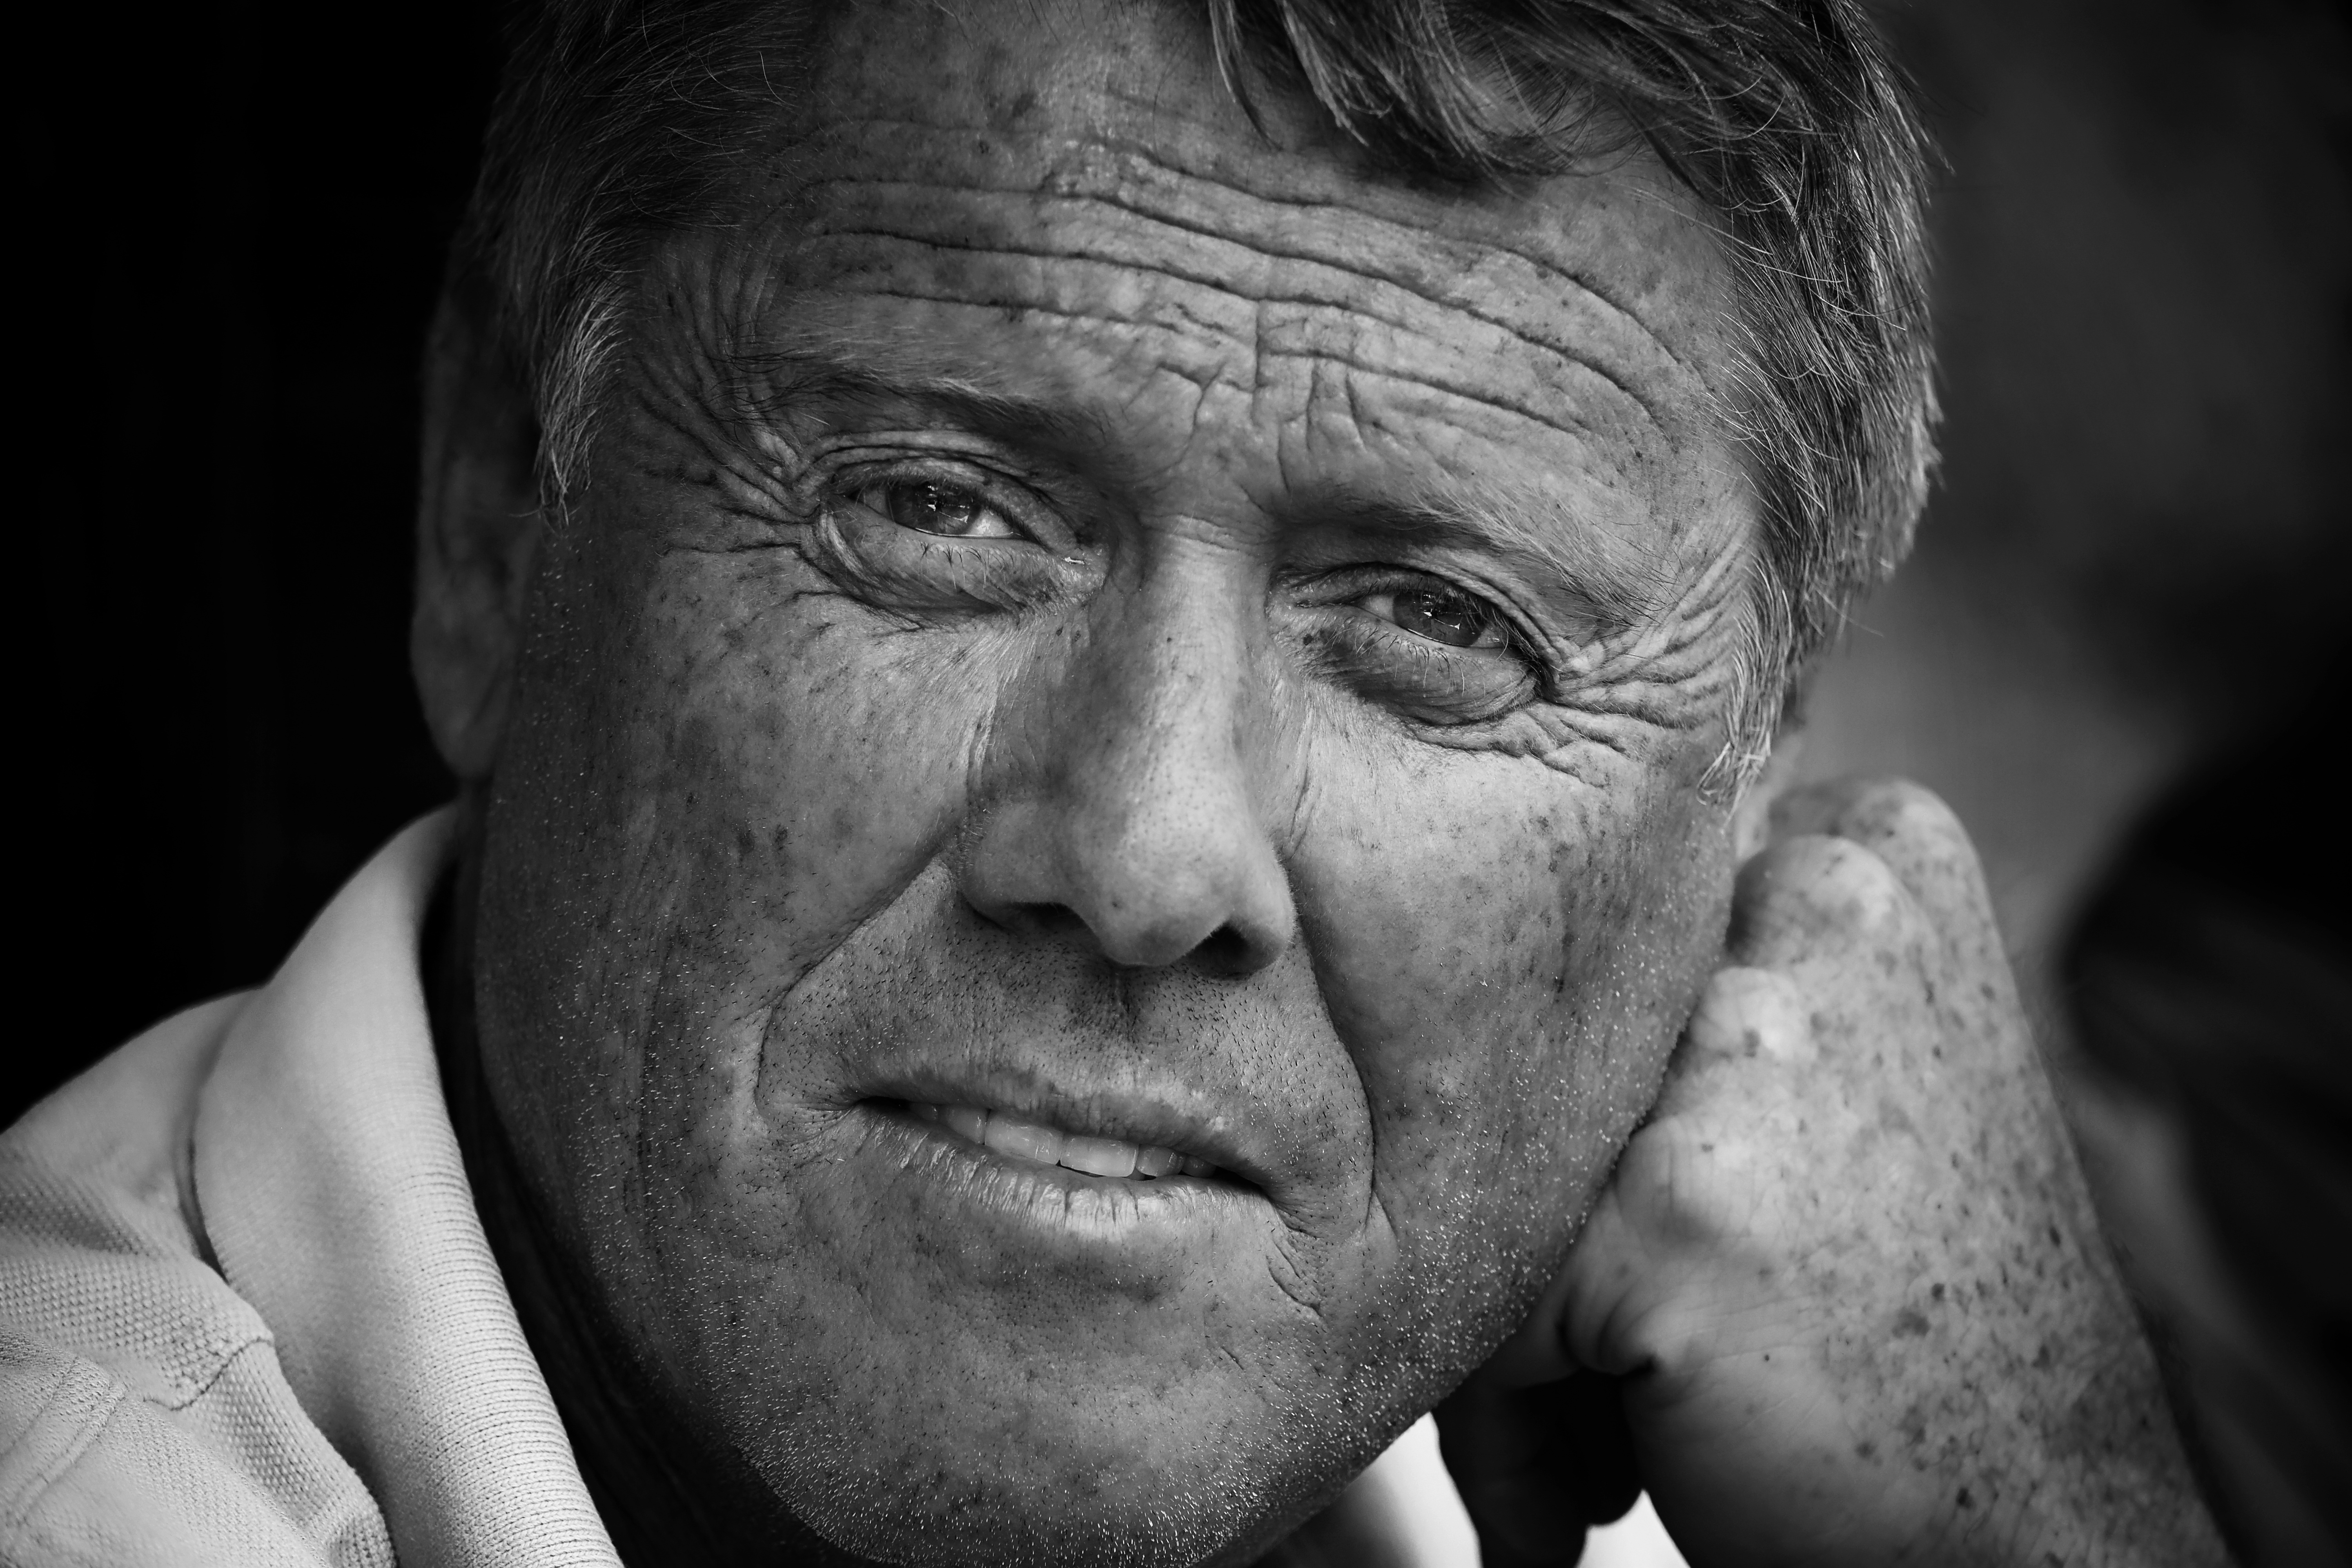
man, person, black and white, photography, old, male, portrait, human, black, monochrome, close, facial expression, smile, muscle, close up, face, head, fold, emotion, monochrome photography, portrait photography